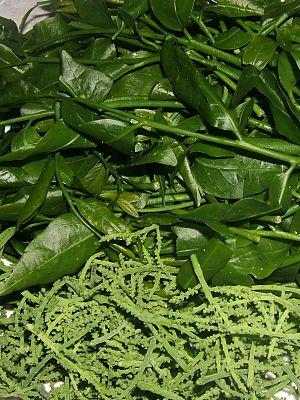
La cuisine thaïlandaise, bien que semblable en certains points avec celle de ses voisins chinois, indiens et birmans, se démarque par des saveurs et ingrédients originaux : curry, menthe, citronnelle, coriandre, basilic rouge. Pimentée à l'excès pour le palais occidental et presque toujours accompagnée de nuoc mam, elle rencontre un succès international croissant. Voici donc une liste des ingrédients utilisés en cuisine thaïlandaise.